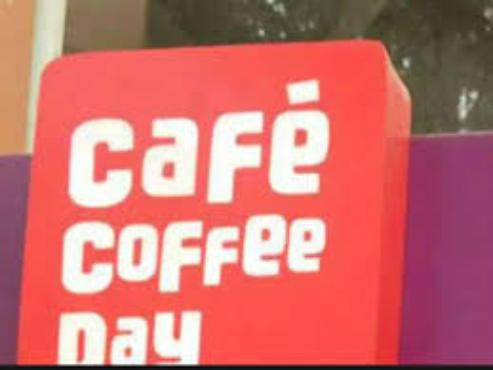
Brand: Cafe Coffee Day
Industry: Food